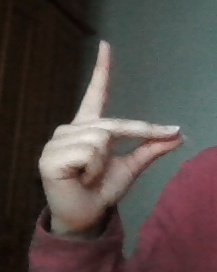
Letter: ta